M-62 (Michigan highway)

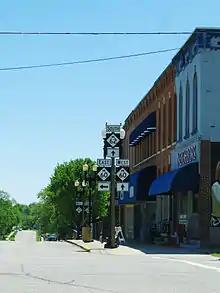
The intersection of M-60 and M-62 in Cassopolis

M-62 follows a roughly "question mark"-shaped routing in southwestern Michigan. It starts at the Indiana state line south of Edwardsburg in Cass County's Ontwa Township north of Granger, Indiana. The trunkline connects with State Road 23 and runs north through farmland to Edwardsburg, intersecting US Highway 12 (US 12) in town. M-62 turns northeasterly running out of town parallel to a rail line up to Cassopolis. The trunkline crosses the rail line and runs concurrently with M-60 through Cassopolis. The two highways pass Stone Lake on the way into downtown. M-62 continues north after leaving M-60, where the change in signposting from north–south to east–west occurs, then curves west to leave town. It then continues through more farmland to La Grange, where it crosses the Dowagiac River at the mouth of La Grange Lake. It crosses the river a second time on the way northwest to Dowagiac.